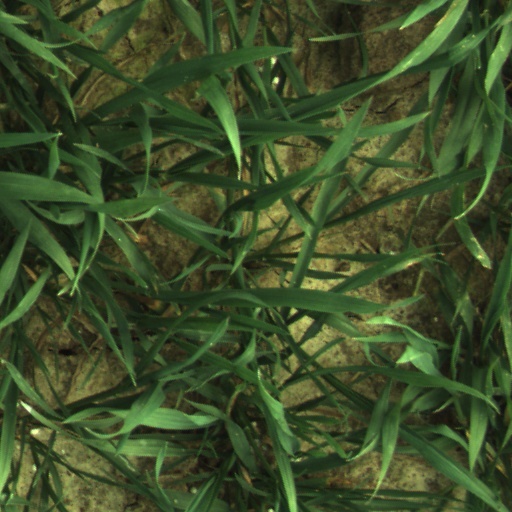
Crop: wheat